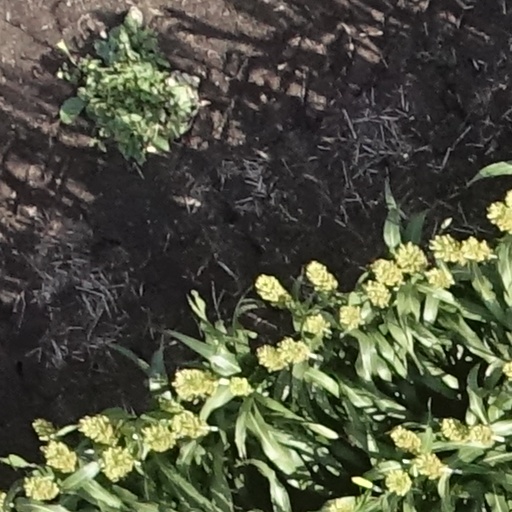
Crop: sorghum